Saxon Uplands

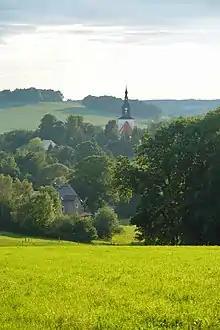
Frankenstein in the Ore Mountain Foreland

The Saxon Uplands, Saxon Hills or Ore Mountain Foreland is a strip of countryside of about 200 m to high, in the German state of Saxony. It lies immediately north of the German Ore Mountains and runs mainly through the areas of Zwickauer Land, Zwickau, Chemnitzer Land, Chemnitz, Mittelsachsen and the country south of Dresden. It borders on the Upper Pleißeland to the extreme west, the Ore Mountain Basin in the south and the Mulde Loess Hills to the north and east.